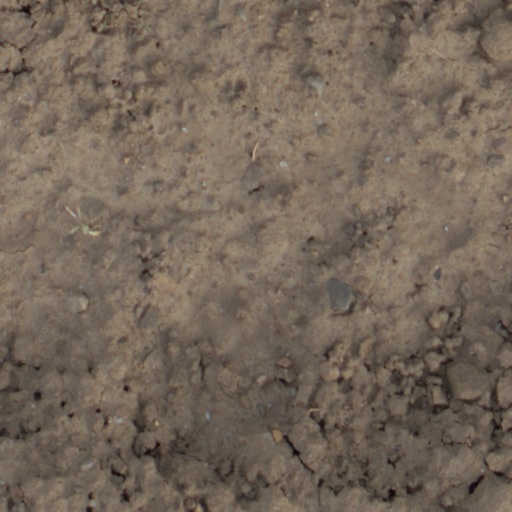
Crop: wheat